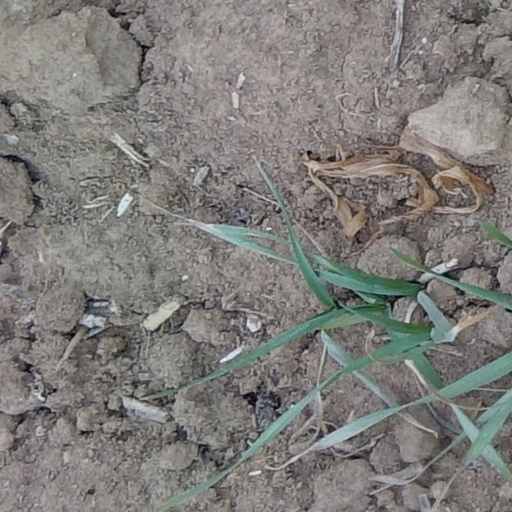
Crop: wheat